Saint Apollonia

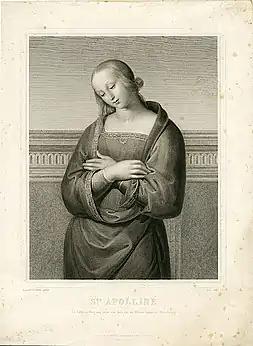
Jean Bein after Raphael, "<a href="https%3A//library.nga.gov/permalink/01NGA_INST/1p5jkvq/alma991640133804896">Saint Apolline

", 1842, steel engraving, Department of Image Collections, National Gallery of Art Library, Washington, DCBut, they say, during the time of persecution certain holy women plunged into the water with the intention of being swept away by the waves and drowned, and thus preserve their threatened chastity. Although they quitted life in this wise, nevertheless they receive high honour as martyrs in the Catholic Church and their feasts are observed with great ceremony. This is a matter on which I dare not pass judgment lightly. For I know not but that the Church was divinely authorized through trustworthy revelations to honour thus the memory of these Christians. It may be that such is the case. May it not be, too, that these acted in such a manner, not through human caprice but on the command of God, not erroneously but through obedience, as we must believe in the case of Samson? When, however, God gives a command and makes it clearly known, who would account obedience there to a crime or condemn such pious devotion and ready service?"